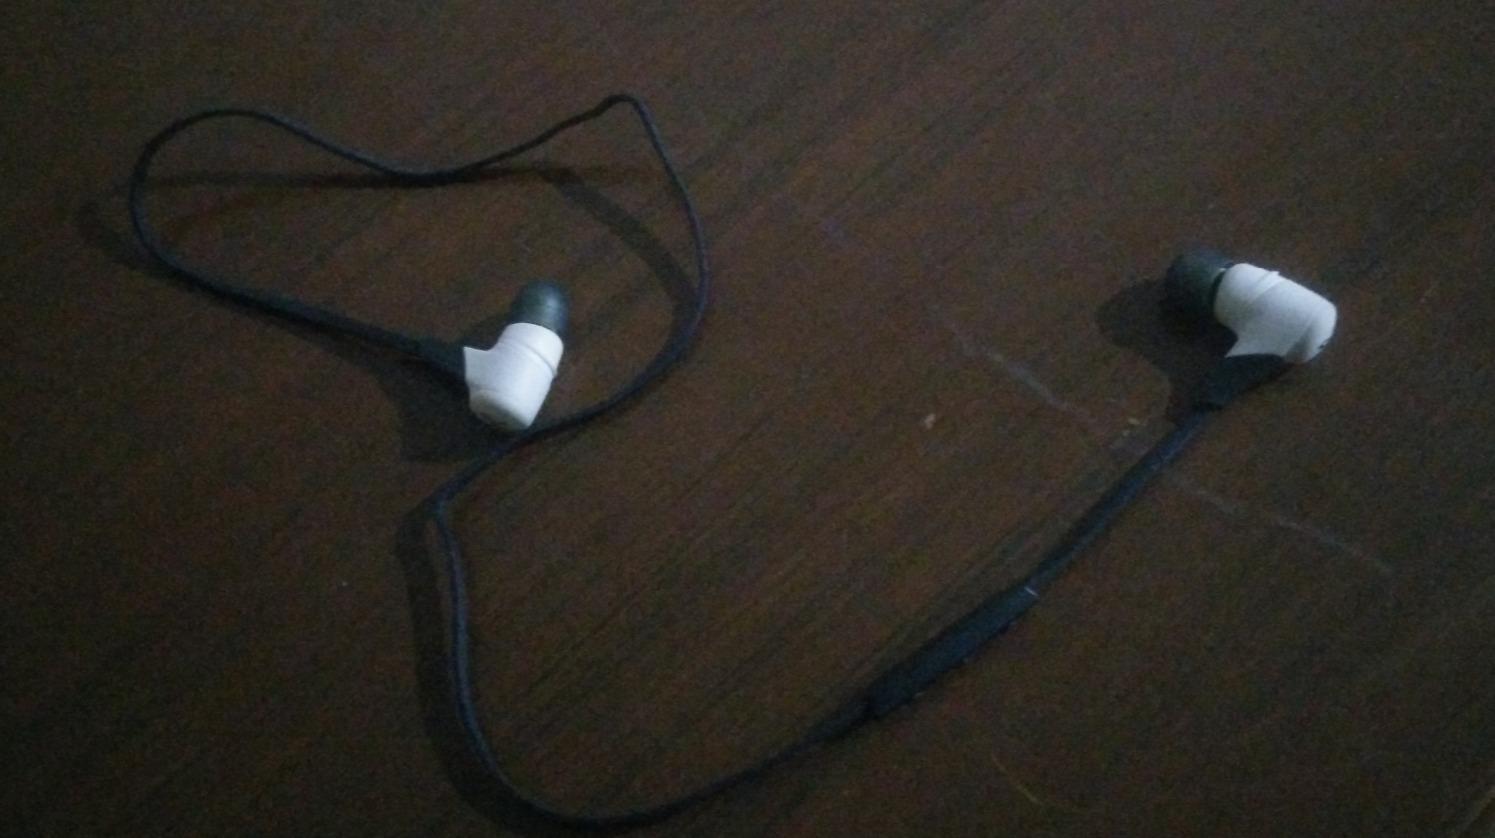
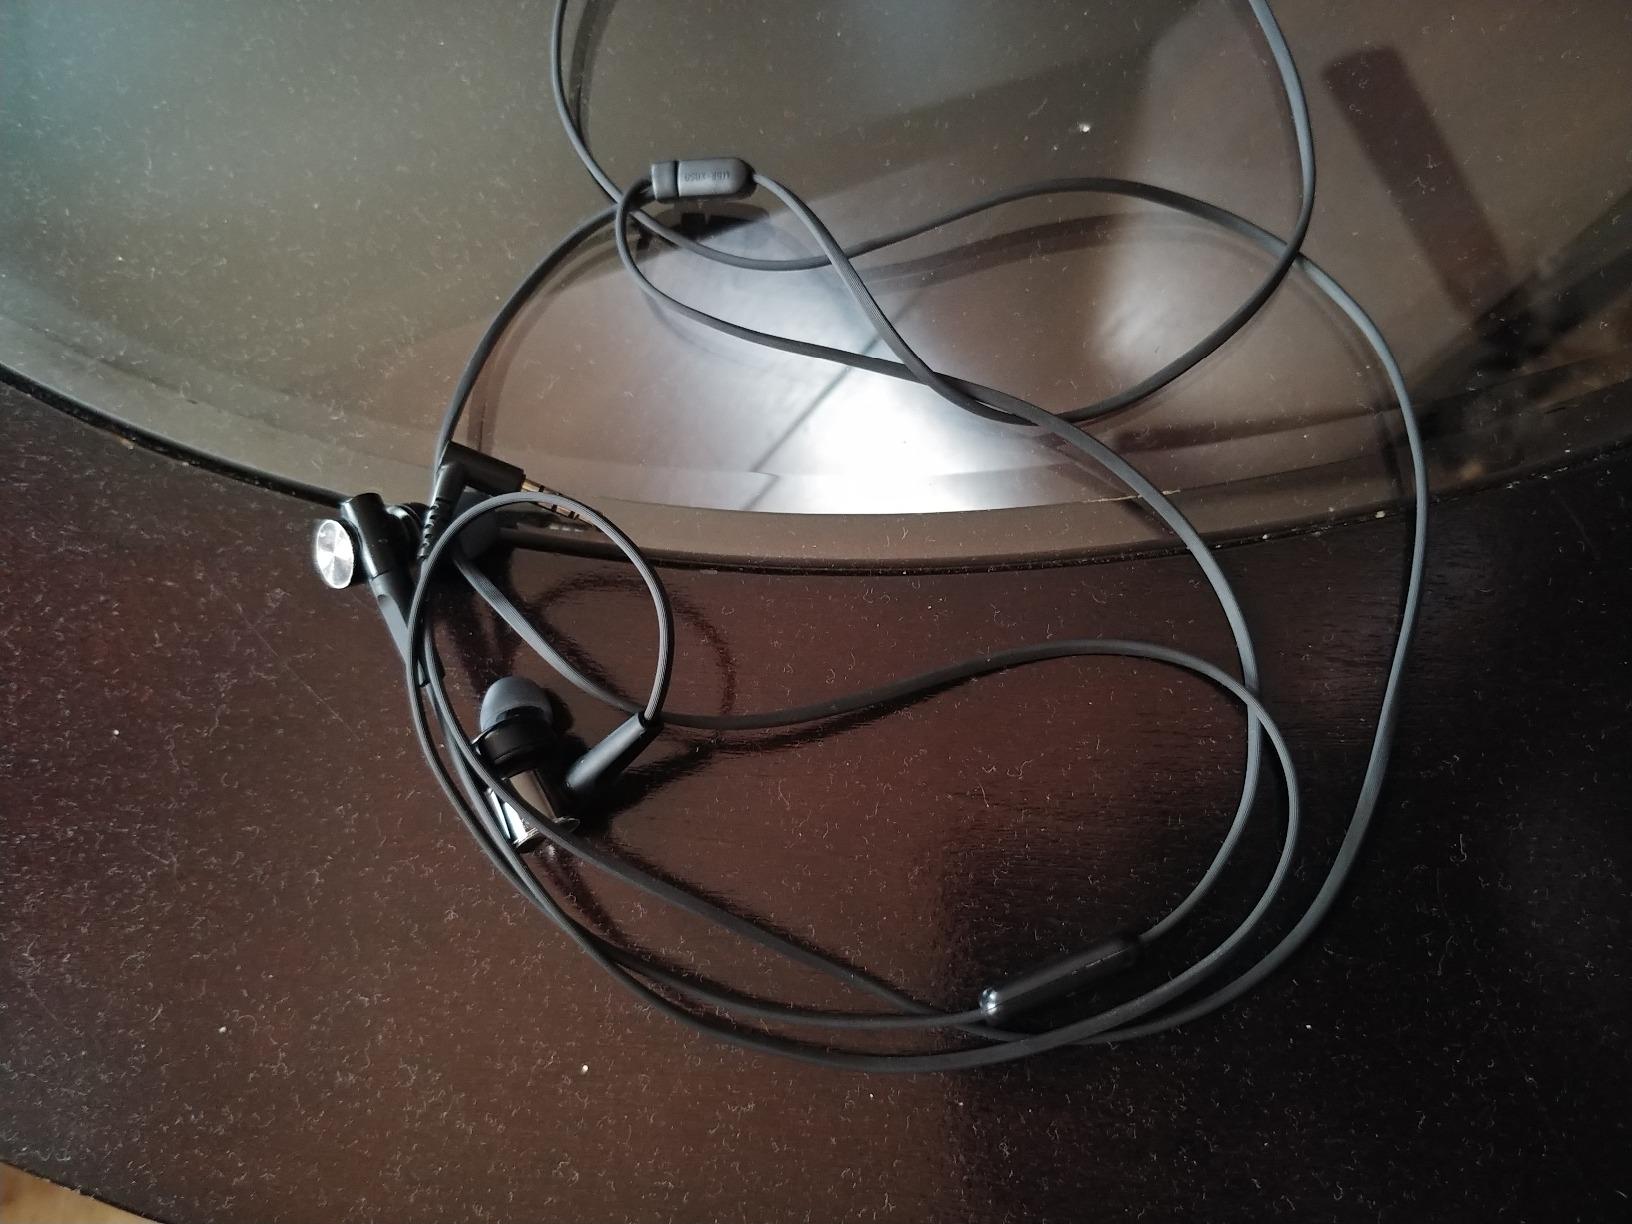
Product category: headphones
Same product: no